I'la al-Sunan

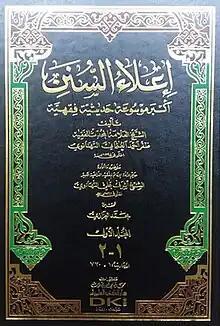
Arabic cover

I'la al-Sunan is a work that aims to clarify the role and importance of hadiths in the Hanafi school of Islamic thought, particularly in response to criticisms from the Ahl-i Hadith movement in India. Zafar Ahmad Usmani, the author, dedicated over twenty years to crafting the book, which includes more than 6,100 hadiths and their sources, along with evaluations of their chain of transmission and text. Ashraf Ali Thanwi, Usmani's teacher, entrusted him with the task of writing the book. In addition to its scholarly value, "I'la al-Sunan" also addresses contemporary issues and opposes certain movements, such as the Qadiani movement and efforts to make interest halal. The book has received praise for its objective evaluation of the opinions of the schools of Islamic law.